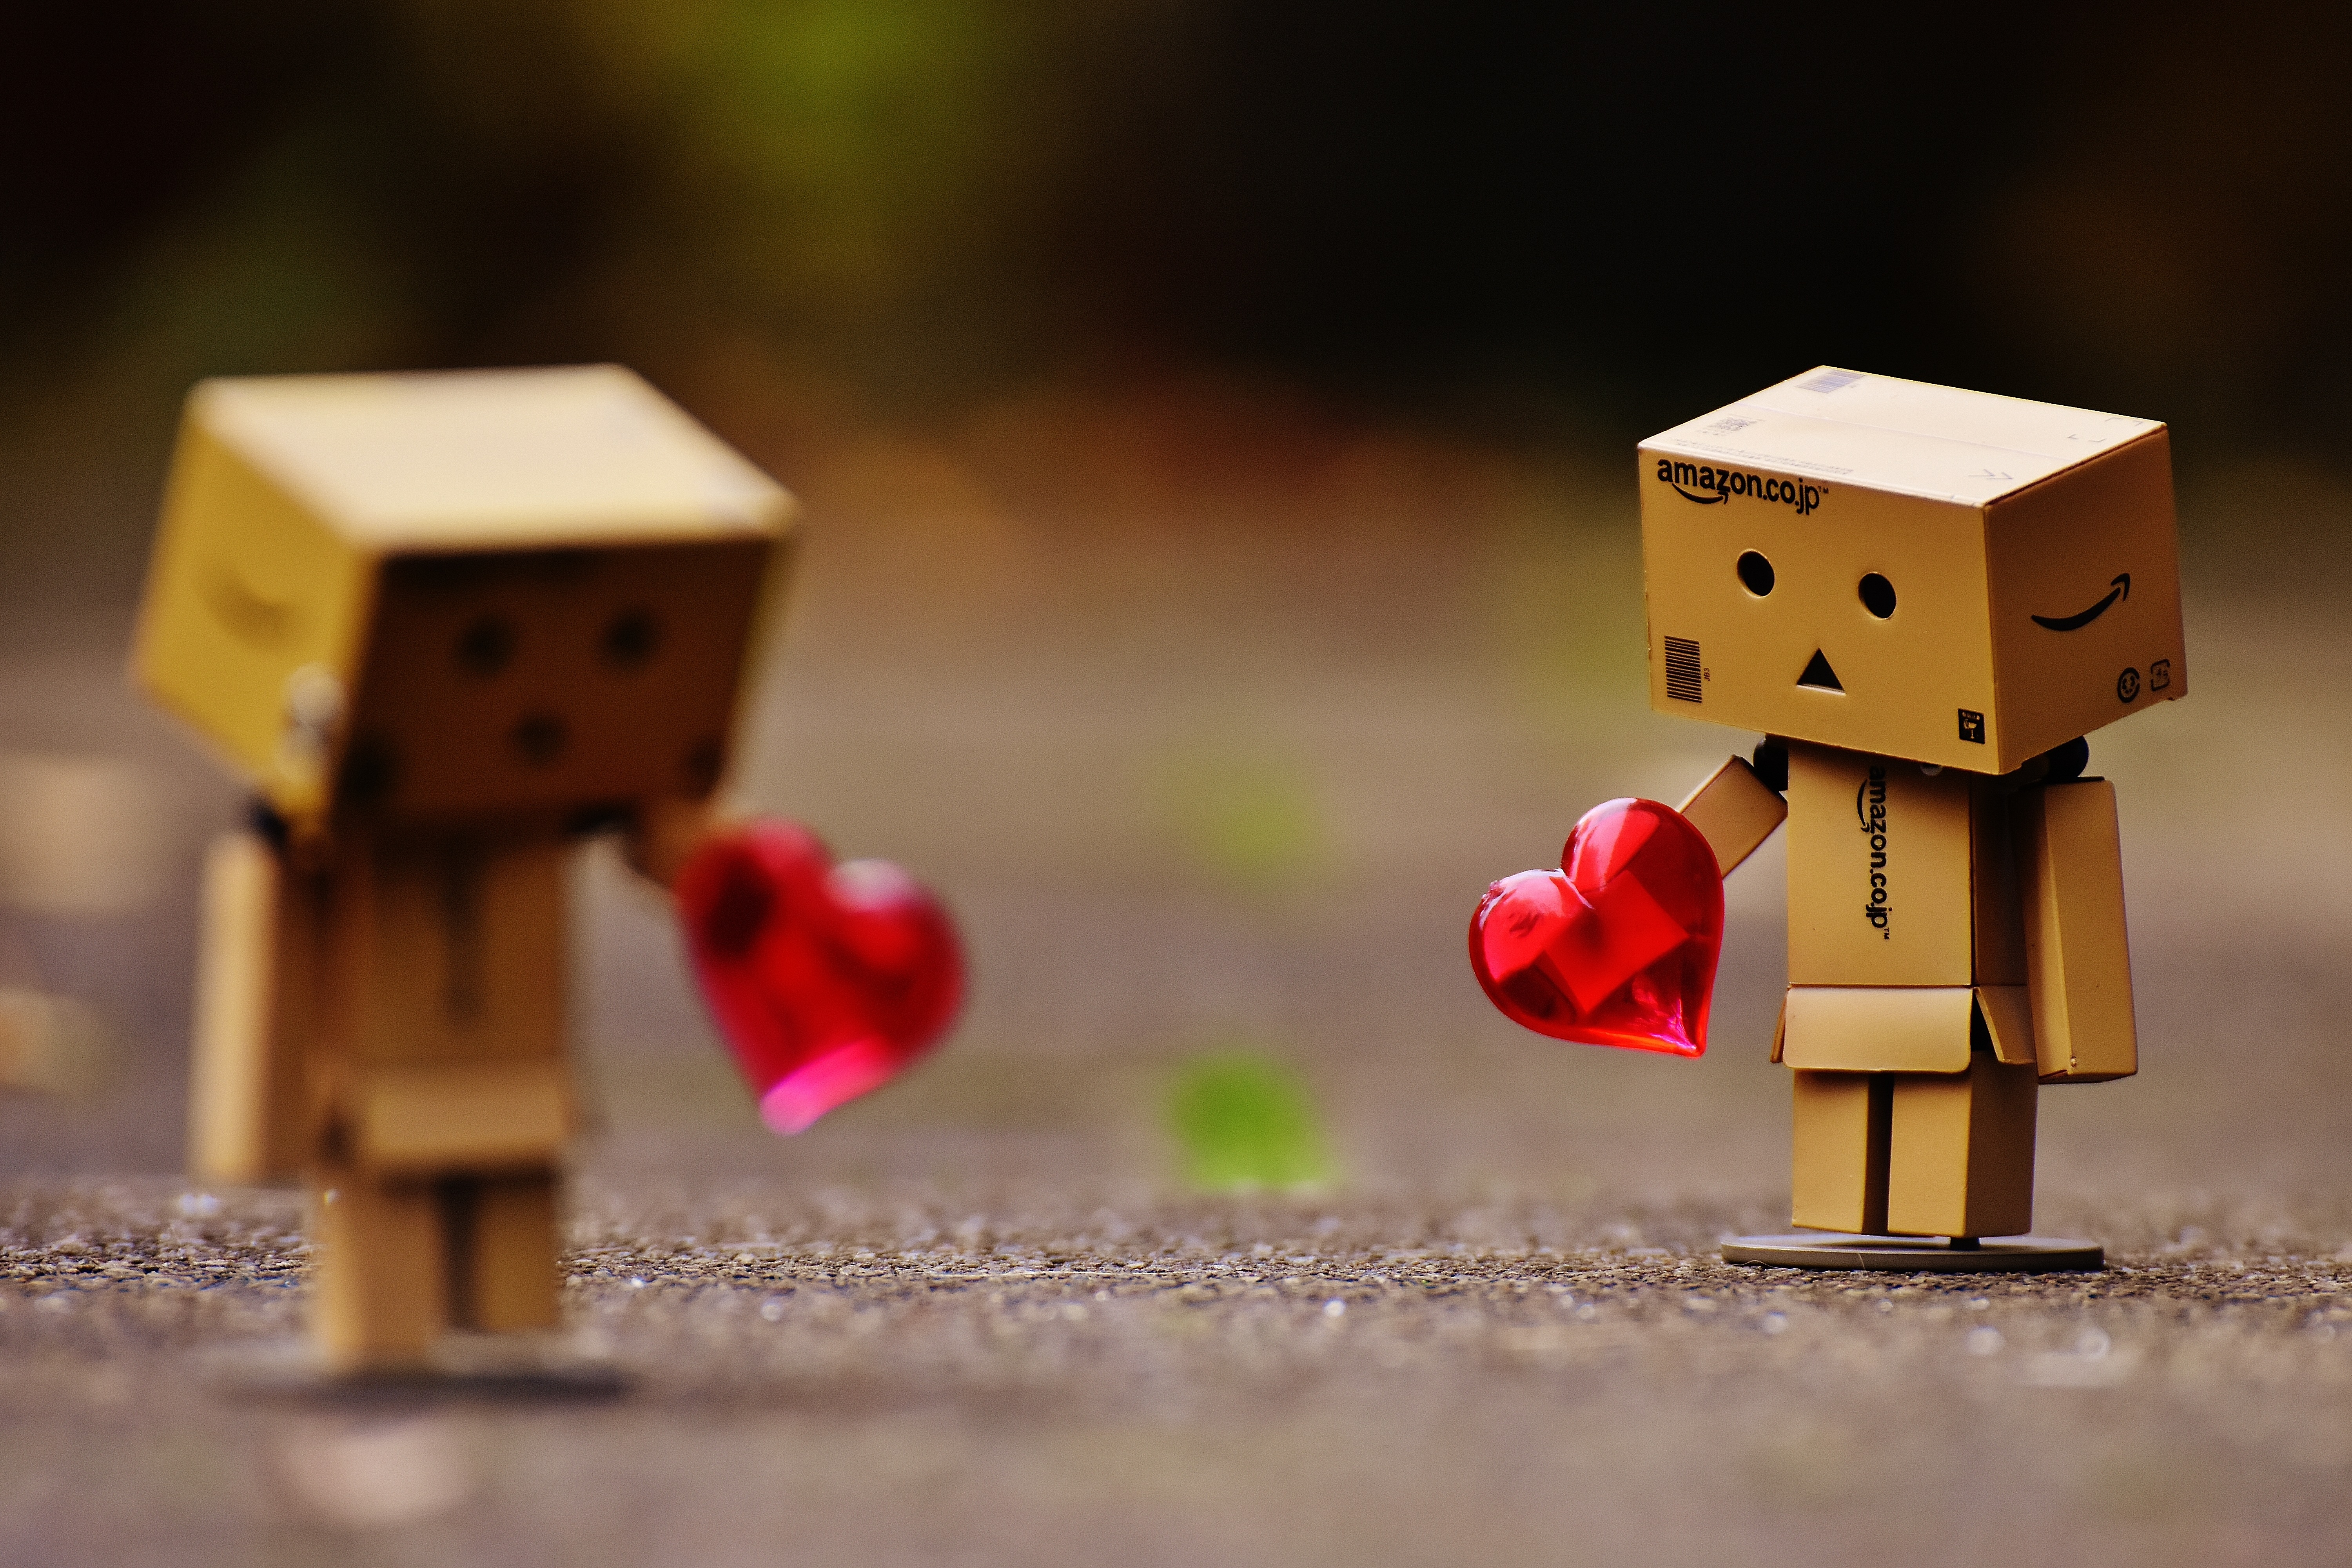
play, number, love, heart, red, toy, fun, lego, figures, separation, danbo, longing, screenshot, miss, separated, indoor games and sports, tabletop game, funny cute